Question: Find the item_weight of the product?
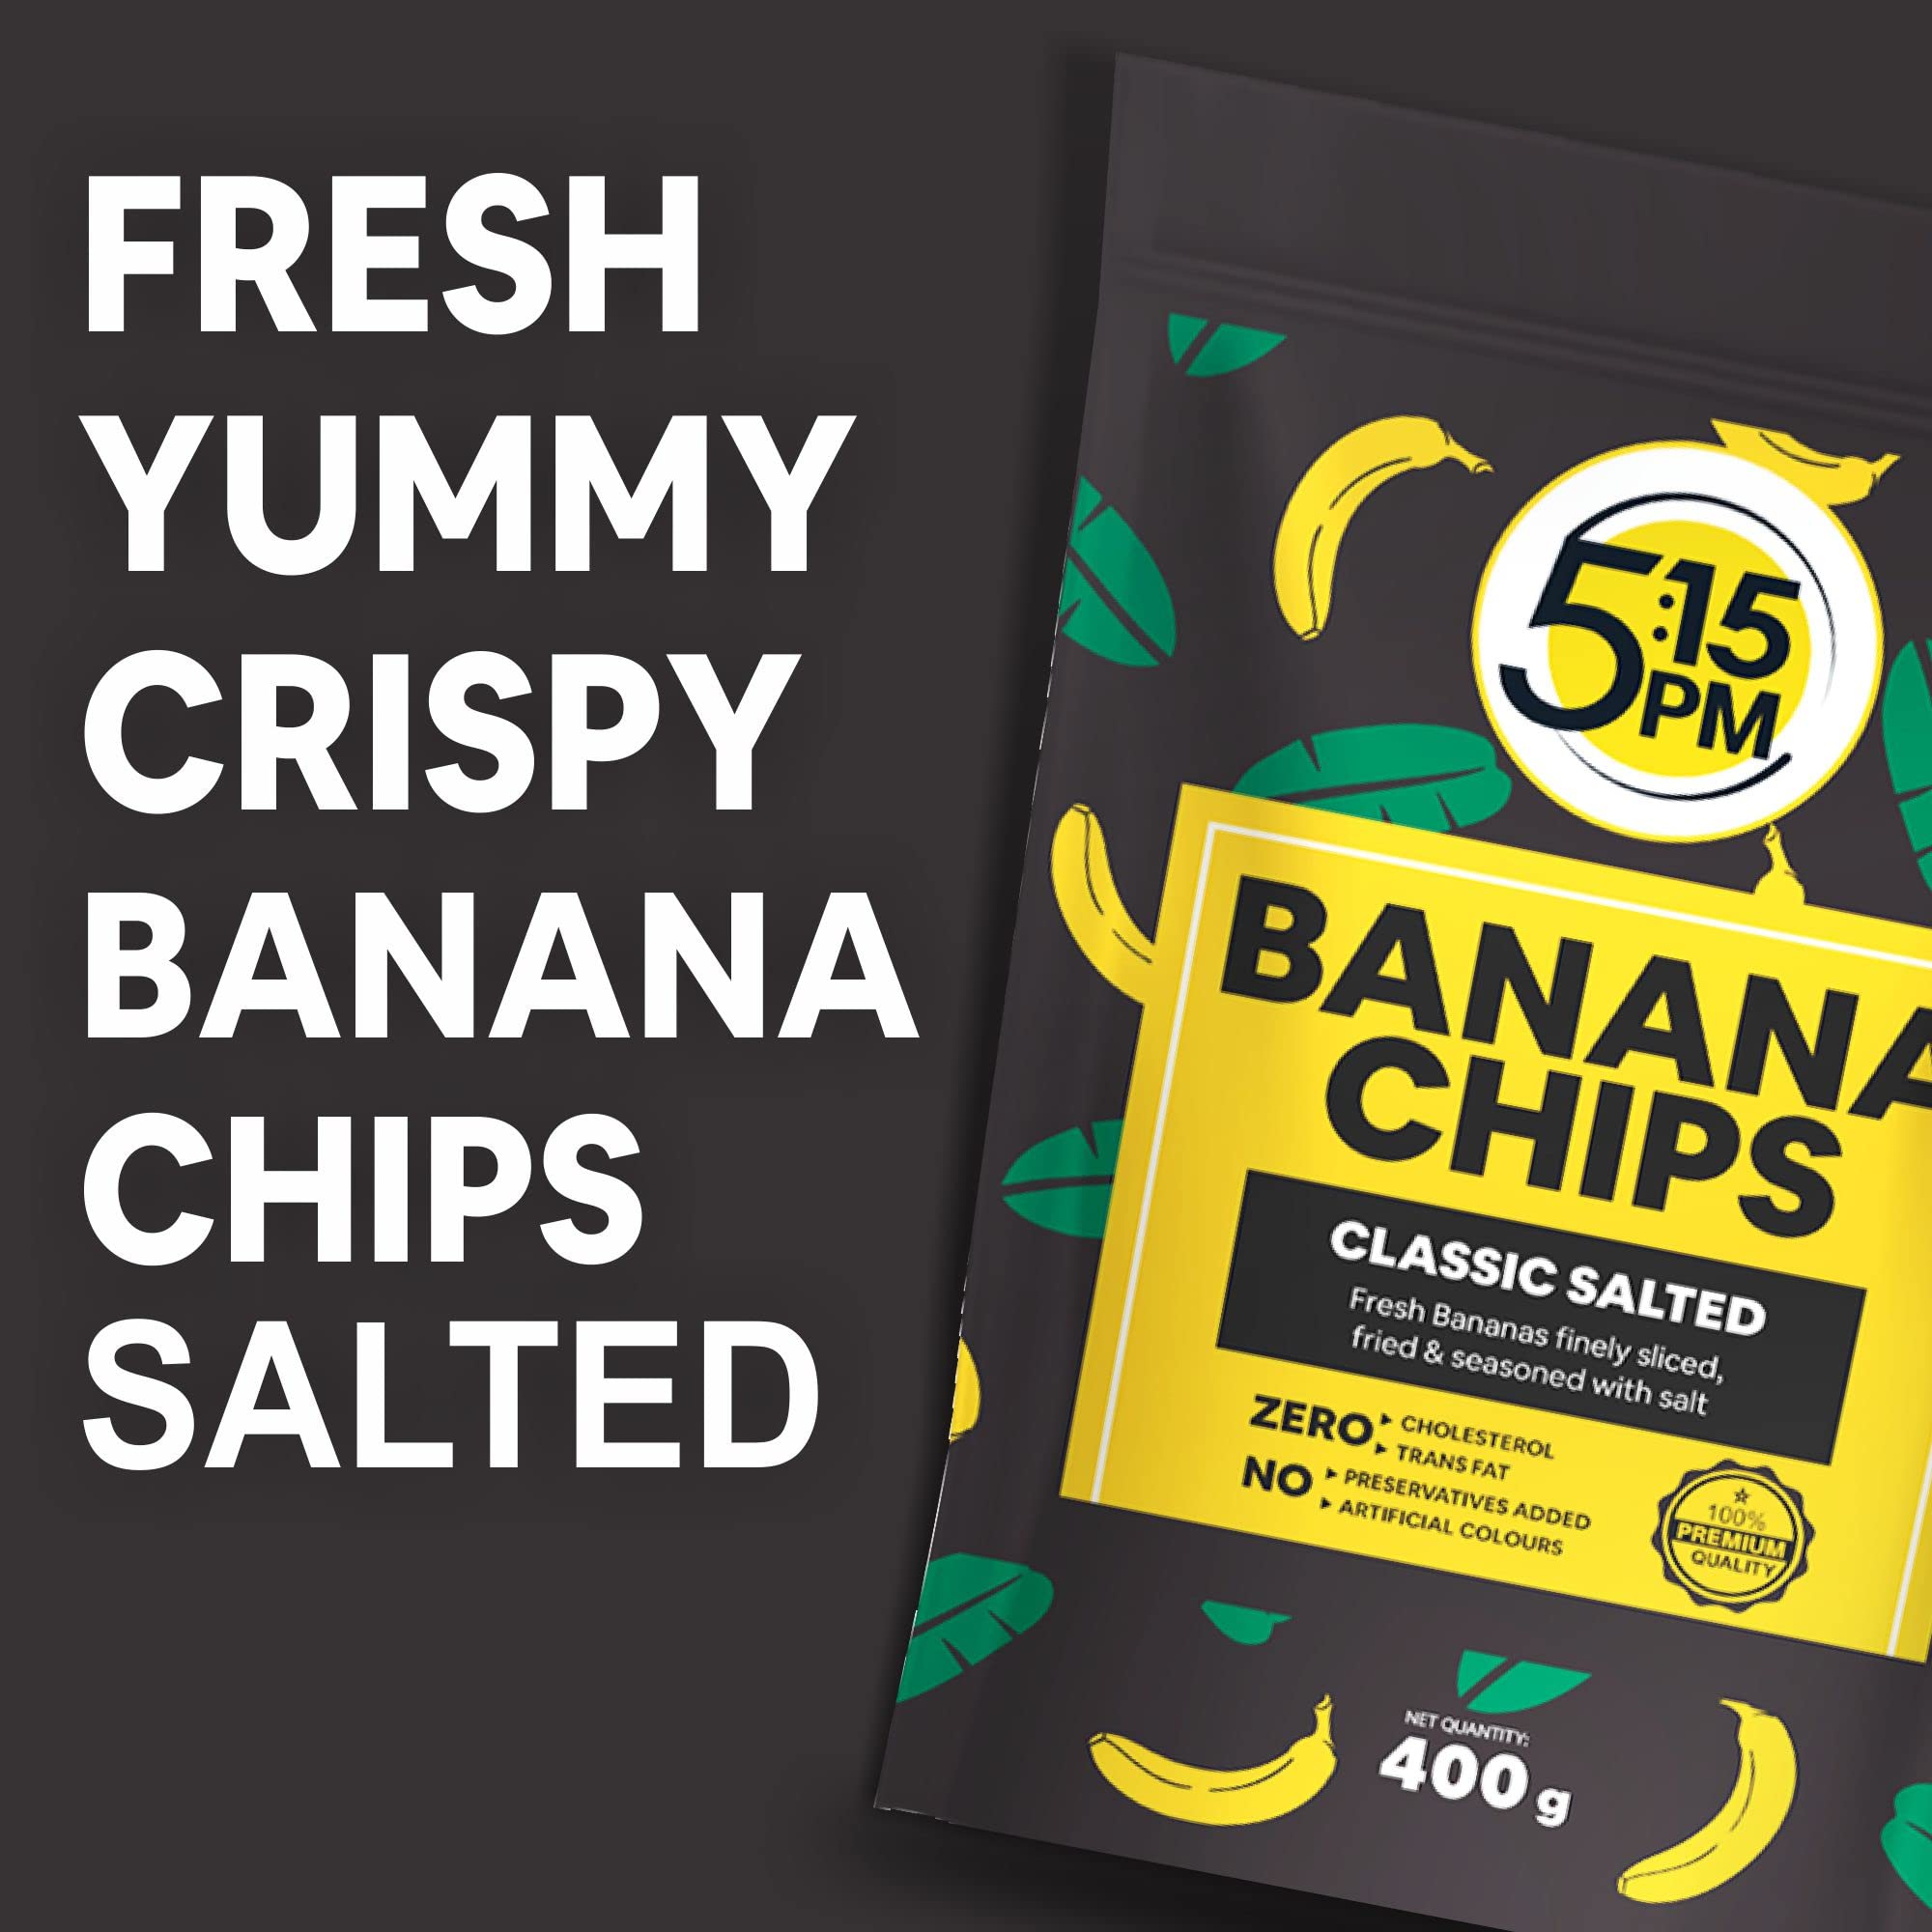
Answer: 400 gram